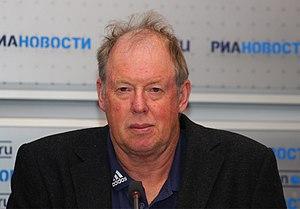
Wolfgang Pichler est un entraîneur de biathlon et de ski de fond allemand, né le 23 janvier 1955 à Ruhpolding.